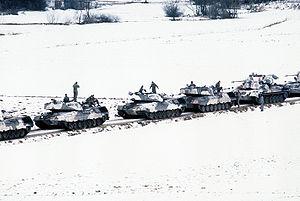
La Heer est la composante terrestre de la Bundeswehr allemande. Plus généralement, le substantif allemand « Heer » désigne l'armée de terre d'un pays.